Pranab Mukherjee

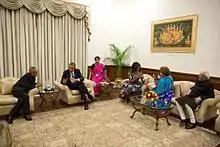
President Mukherjee with the US President Barack Obama, First Lady Michelle Obama, and Indian Vice-president Mohammad Ansari

Mukherjee's first stint as the Finance Minister of India was during the Indira Gandhi government in 1982. He presented his first annual budget in 1982–83. His first term was noted for the work he did to improve the finances of the government and for successfully returning the last instalment of India's first